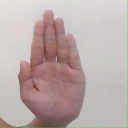
अक्षर: ध